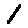
Label: 1